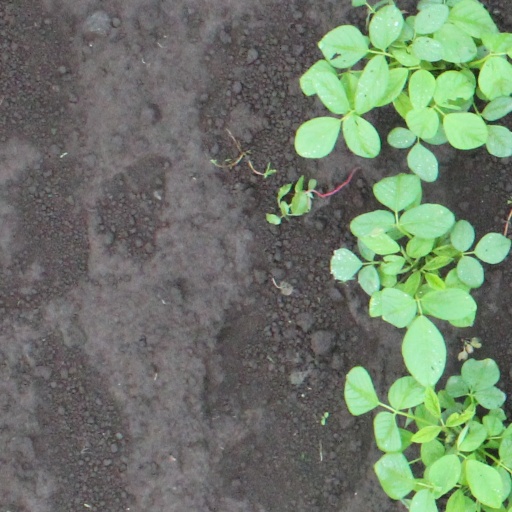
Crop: soybean